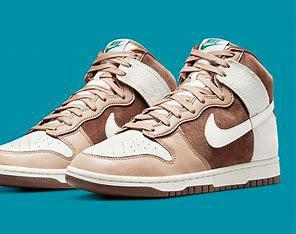
Brand: Nike
Model: Dunk Retro